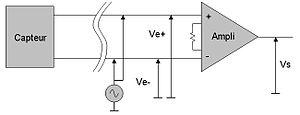
Un amplificateur de mesure est un dispositif électronique destiné au traitement de faibles signaux électriques. On le trouve également dans la littérature sous le nom d'amplificateur d'instrumentation.